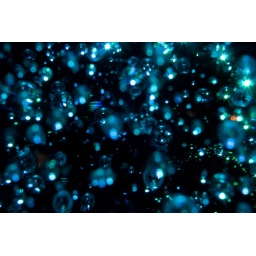
blue bubbles of air suspended in a crystal ball